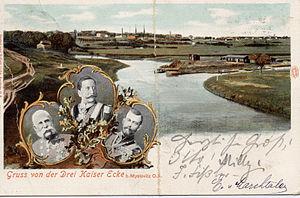
La Russie dans la Première Guerre mondiale est un des belligérant majeurs du conflit : d'août 1914 à décembre 1917, elle combat dans le camp de l'Entente contre les Empires centraux. Au début du XXᵉ siècle, l'Empire russe fait figure de grande puissance par l'immensité de son territoire, le chiffre de sa population, ses ressources agricoles. Son réseau ferroviaire et son industrie connaissent un développement rapide mais elle n'a pas encore rattrapé son retard sur les puissances occidentales, l'Empire allemand en particulier. La guerre russo-japonaise de 1904-1905, suivie de la révolution de 1905, révèlent les faiblesses de son appareil militaire et mettent à nu de profonds clivages politiques et sociaux auxquels s'ajoute la question des minorités nationales. Les rivalités opposant la Russie à l'Allemagne et à l'Autriche-Hongrie l'entraînent à conclure une alliance avec la France et s'impliquer dans les affaires des Balkans. La crise de juillet 1914 ouvre un conflit général où la Russie est alliée de la France et du Royaume-Uni.